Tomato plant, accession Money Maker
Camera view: bottom (45 deg); turntable rotation: 0 degrees
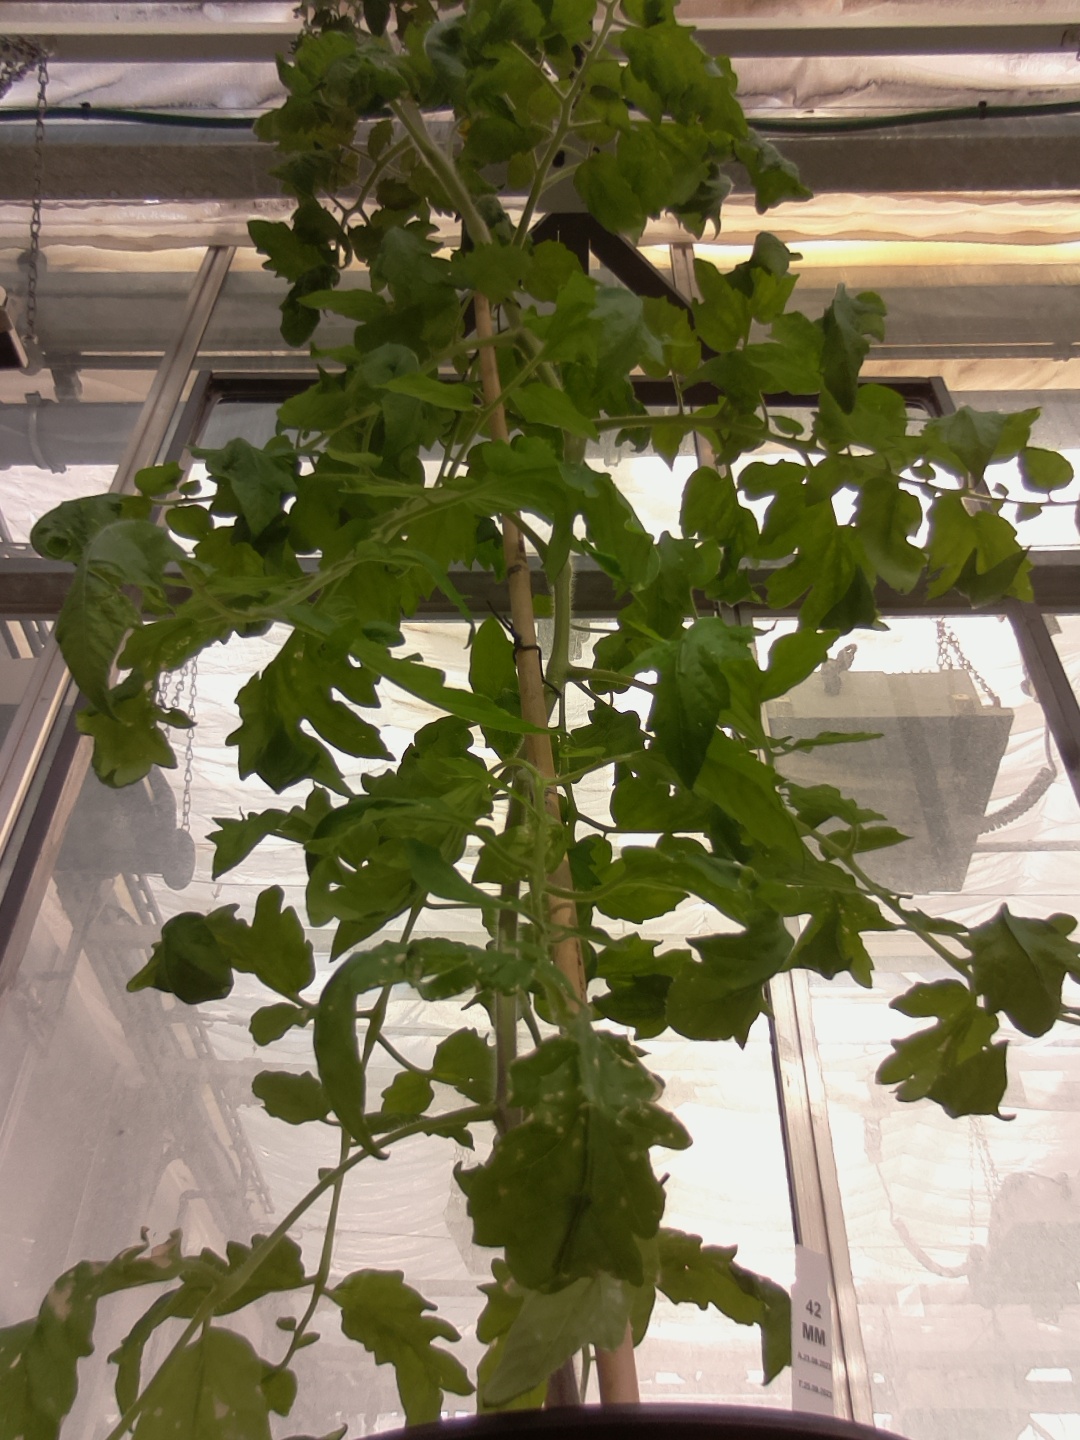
BBCH growth stage 62: 20%-30% of flowers open